Blokwatch

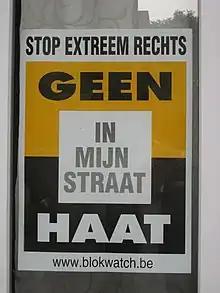
Blokwatch poster

Blokwatch started around June 6, 2004 (one week before the elections of June 13, 2004) as a weblog. It soon became one of the ten most visited Skynetblogs in Belgium. (Skynet is a local, Belgian blog service.)